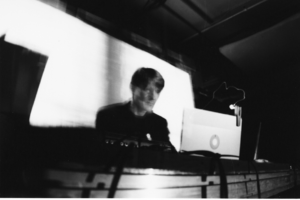
Raster-Noton est un label de musique électronique allemand.